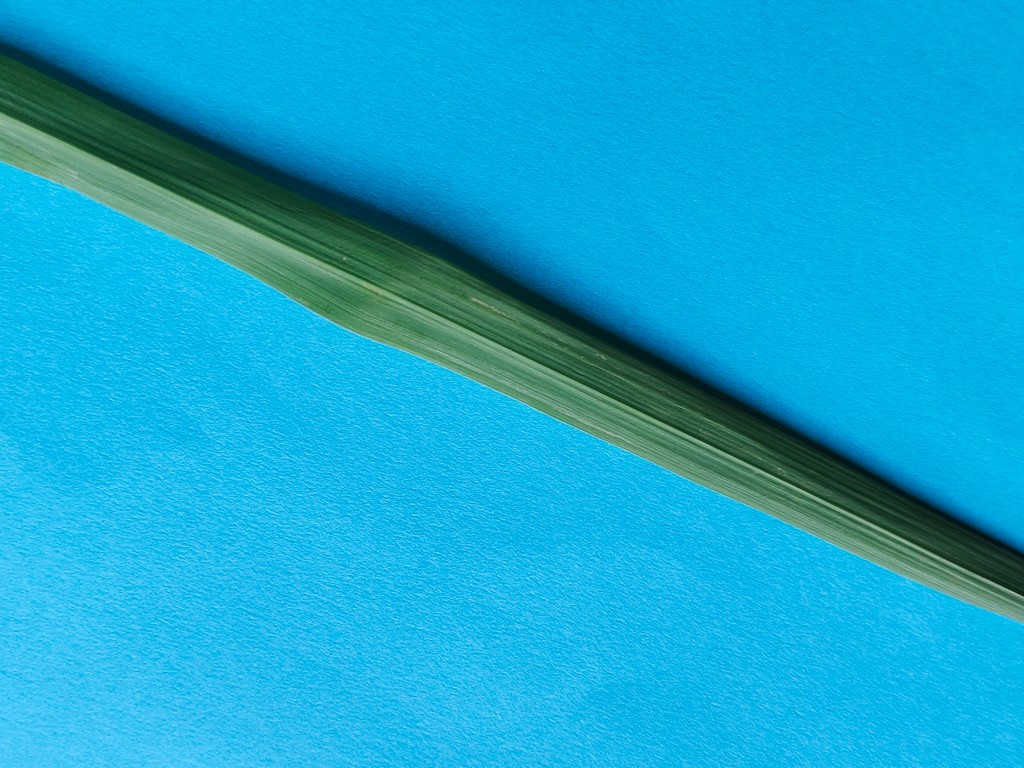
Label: Healthy